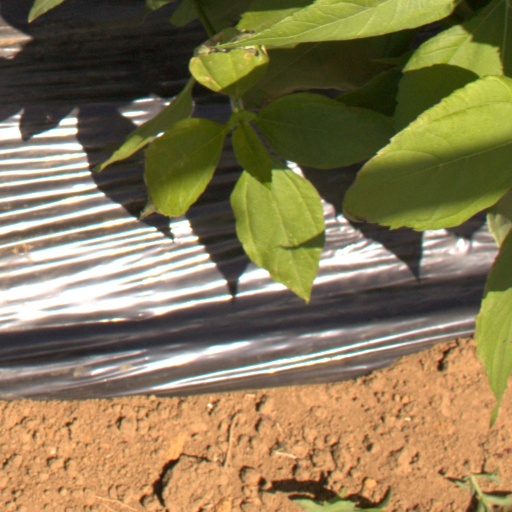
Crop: Jerusalem artichoke